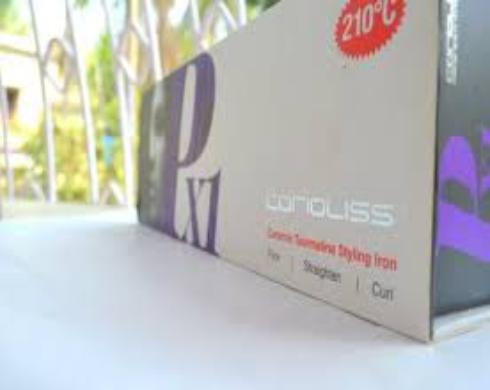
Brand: corioliss
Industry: Necessities